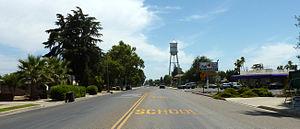
Exeter est une municipalité américaine du comté de Tulare, en Californie. Sa population était de 10 334 habitants au recensement de 2010.